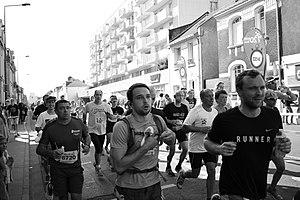
Les 10 et 20 km de Tours sont une épreuve sportive de course à pied disputée dans les rues de Tours. Cette épreuve a lieu tous les ans, le troisième dimanche de septembre.